Totnes (UK Parliament constituency)

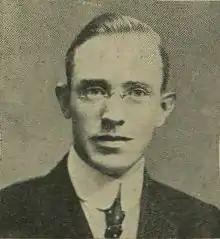
Foot

On petition, Pender was unseated on 22 March 1866. No writ was issued to replace him and, in 1868, the seat was disenfranchised and absorbed into South Devon.